Romy and Michele: In the Beginning

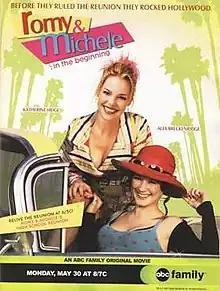

Romy and Michele: In the Beginning is a 2005 American television film and backdoor pilot starring Katherine Heigl as Romy and Alexandra Breckenridge as Michele, with a special appearance by Paula Abdul. It is a prequel to the 1997 film "Romy and Michele's High School Reunion." Written and directed by Robin Schiff, its working title was "Romy and Michele: Behind the Velvet Rope." The film premiered on ABC Family on May 30, 2005.